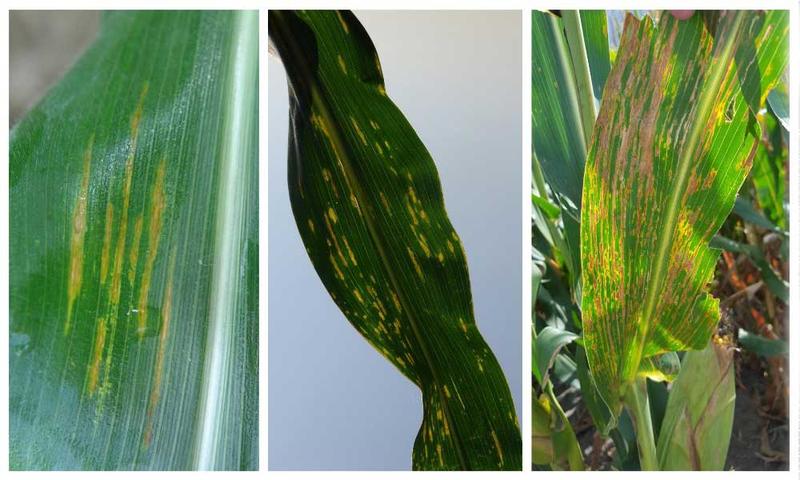
Labels: Corn leaf blight, Corn leaf blight, Corn leaf blight